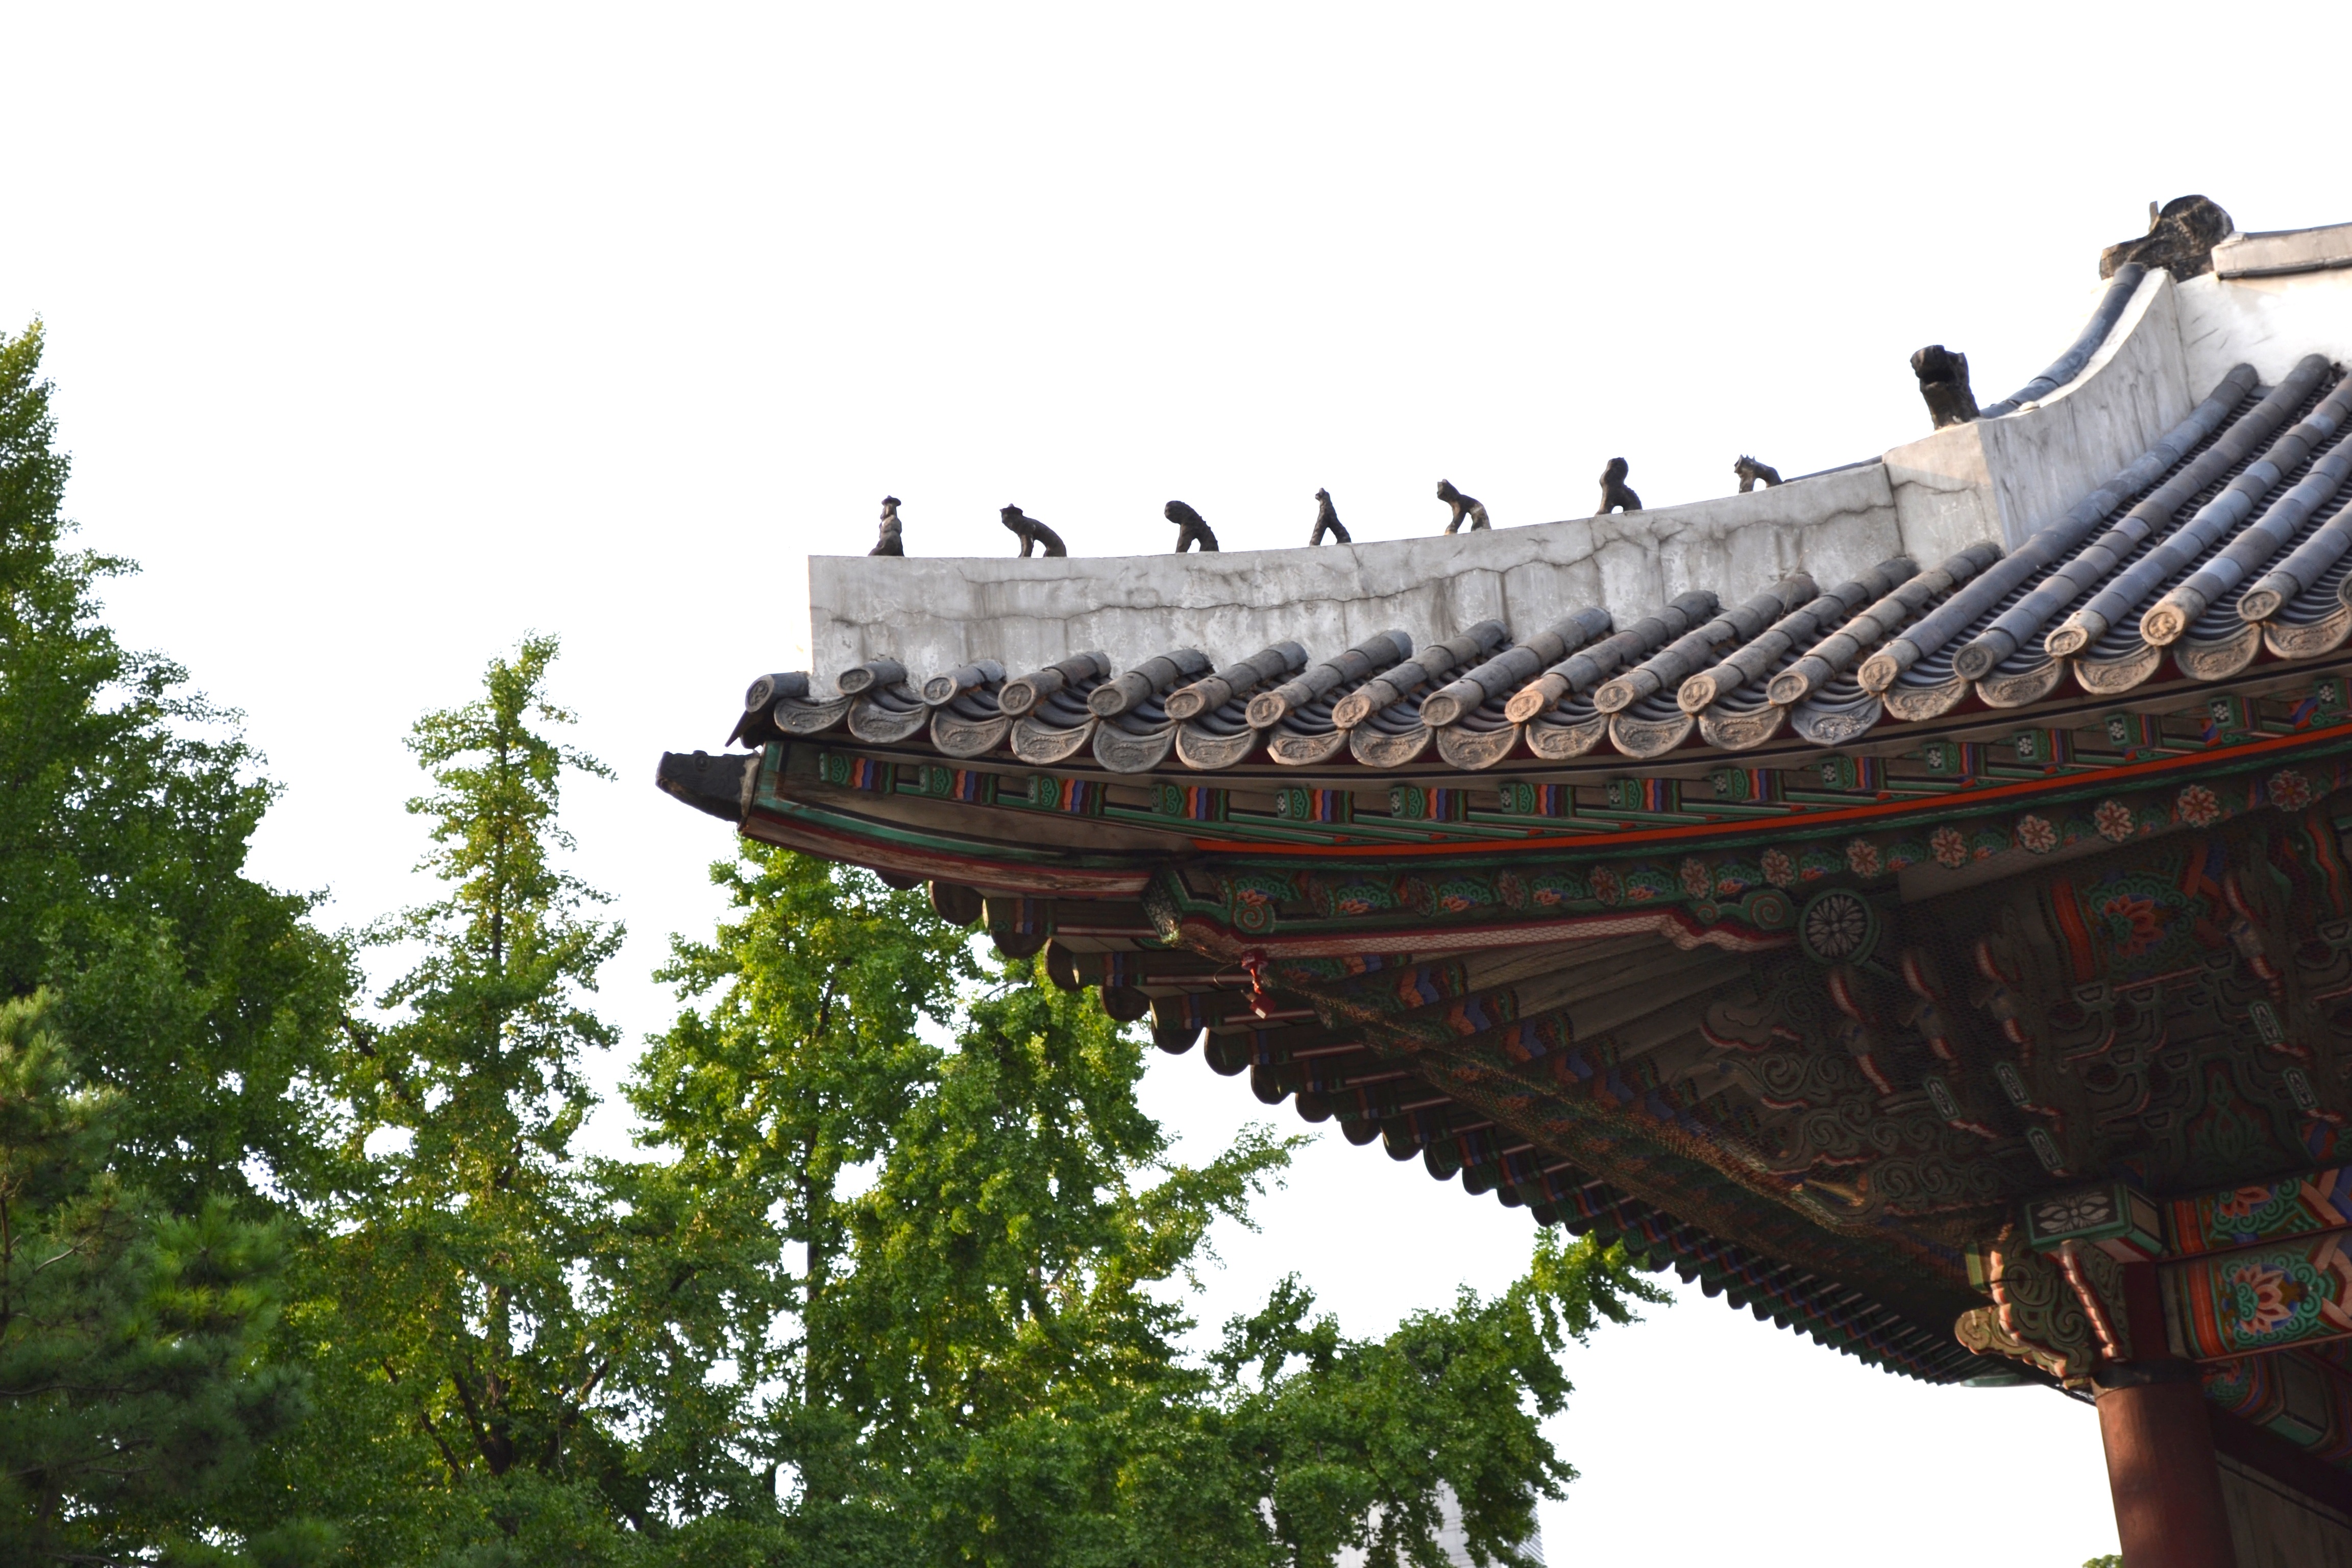
park, temple, chinese architecture, between, seoul, niche, forbidden city, old fashioned, republic of korea, old school, roof tile, historic site, virtue kotobuki shrine